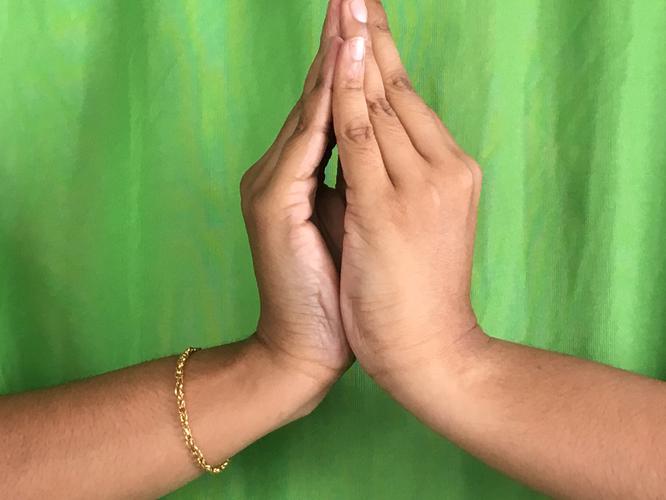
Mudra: Kapotham
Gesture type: double_hand